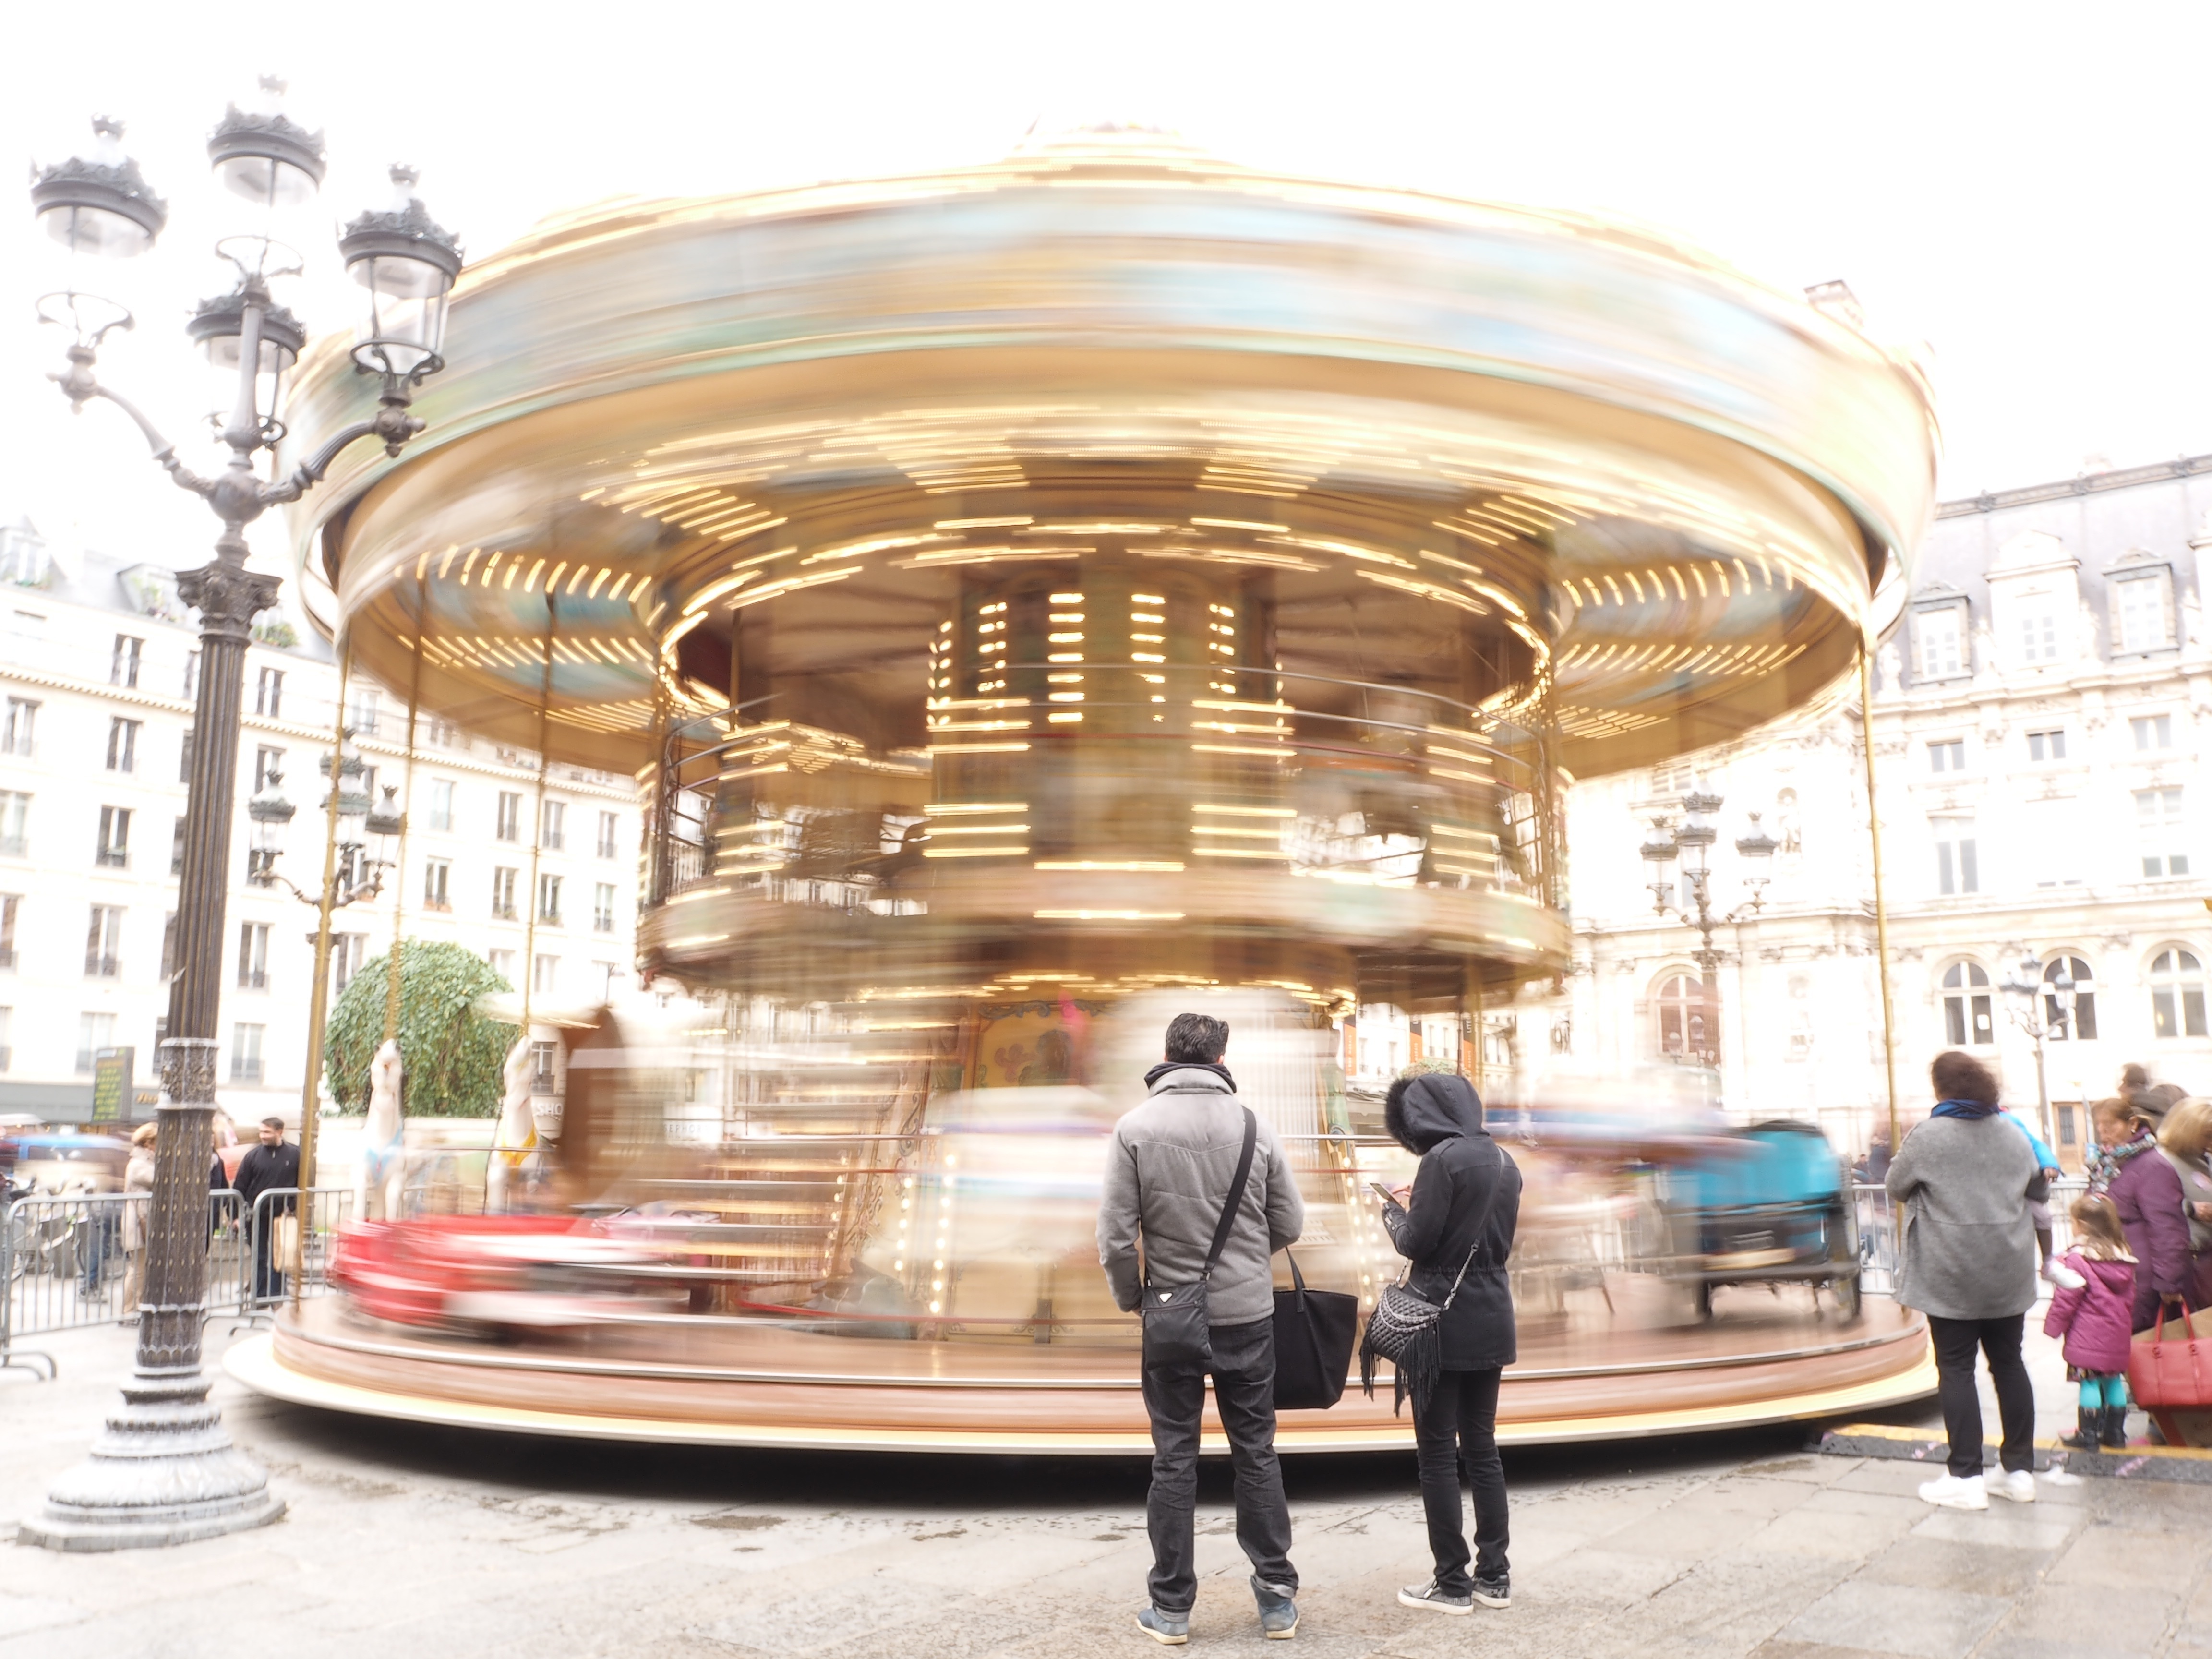
amusement park, plaza, park, carousel, fountain, water feature, amusement ride, outdoor recreation